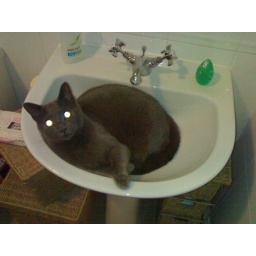
cat in a sink